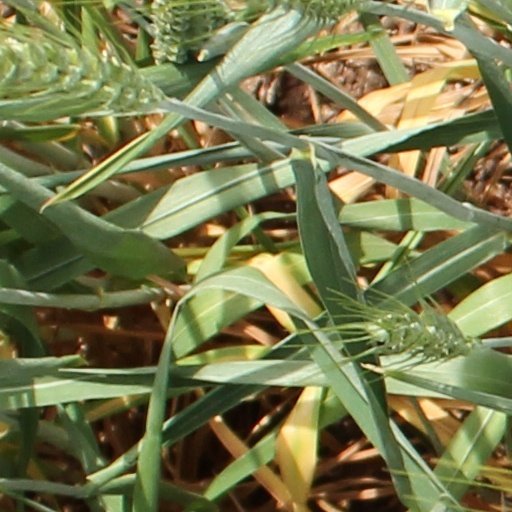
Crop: wheat